Cyrus E. Dietz

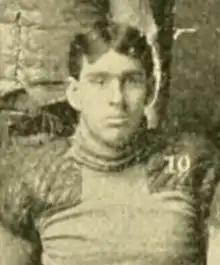
Dietz pictured as captain of the 1901 Northwestern team

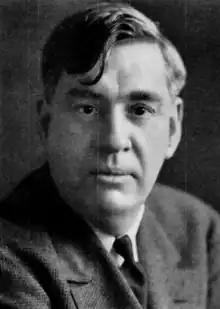
Dietz's official photograph, .

Cyrus Edgar Dietz (March 17, 1875 – September 13, 1929) was an American jurist and college football player and coach.